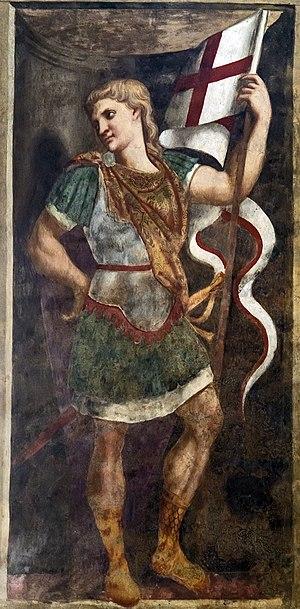
La cathédrale de Saint Pierre Apôtre est une église catholique romaine de Trévise, en Italie. Il s'agit de la cathédrale du diocèse de Trévise. Elle est située sur la Piazza del Duomo.
Libéral d'Altino, est une personnalité chrétienne élevé au rang de saint par l'Église catholique. Il est connu pour avoir lutté contre les ariens et pour avoir contribué à leurs conversion.